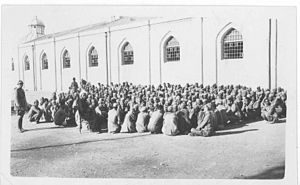
Qasr-fængslet
Fanger i Qasr-fængslet
Qasr-fængslet var et fængsel i Teheran, Iran. Det var et af landets ældste fængsler brugt til politiske fanger.